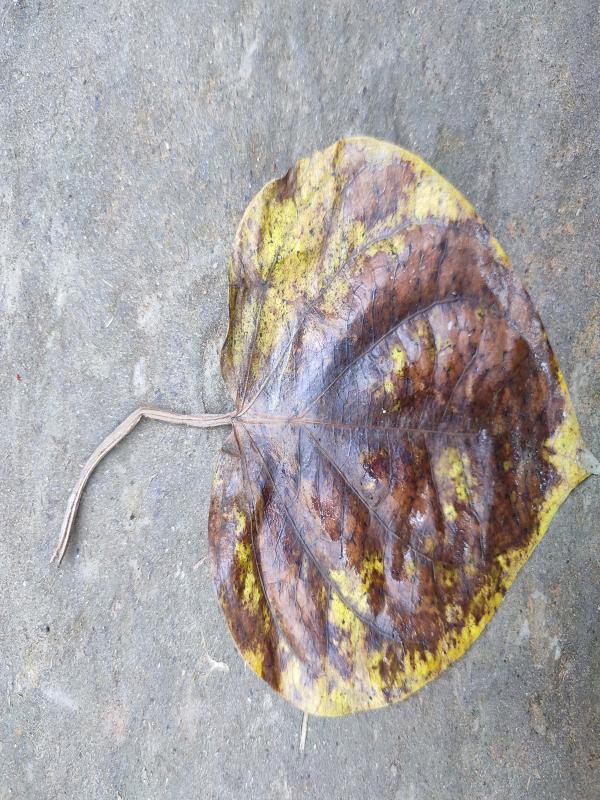
Label: Dried_Leaf